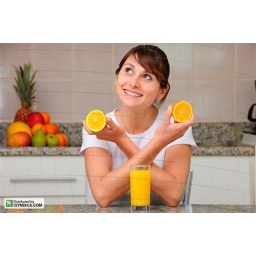
woman drinking fruit juice in the kitchen